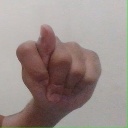
अक्षर: ट